Magdalena Aotearoa

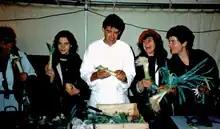
Rodwell and McNamara's company "The Toad Lilies", with leeks and the chef at dinner at the Magdalena Project Festival in 1994, Cardiff, Wales. From the left: Madeline McNamara, Helen Johnston, the chef, Sally Rodwell, Robin Nathan.

Founding members Sally Rodwell and Madeline McNamara contacted the authors of "Magdalena: International Women's Experimental Theatre," a book about a group of women in a creative theatre. This led to Rodwell and McNamara presenting their show "Crow Station" at the second Magdalena Project festival in 1994 in Cardiff, Wales. This began an enduring creative relationship between New Zealand theatre makers with many in this international network"." In 1997, three years after attending the festival in Cardiff, Magdalena Project founder Jill Greenhalgh toured New Zealand and ran a series of workshops. Rodwell and McNamara formed the Magdalena Aotearoa charitable trust in the same year, with the intention of organising a Magdalena festival in New Zealand.